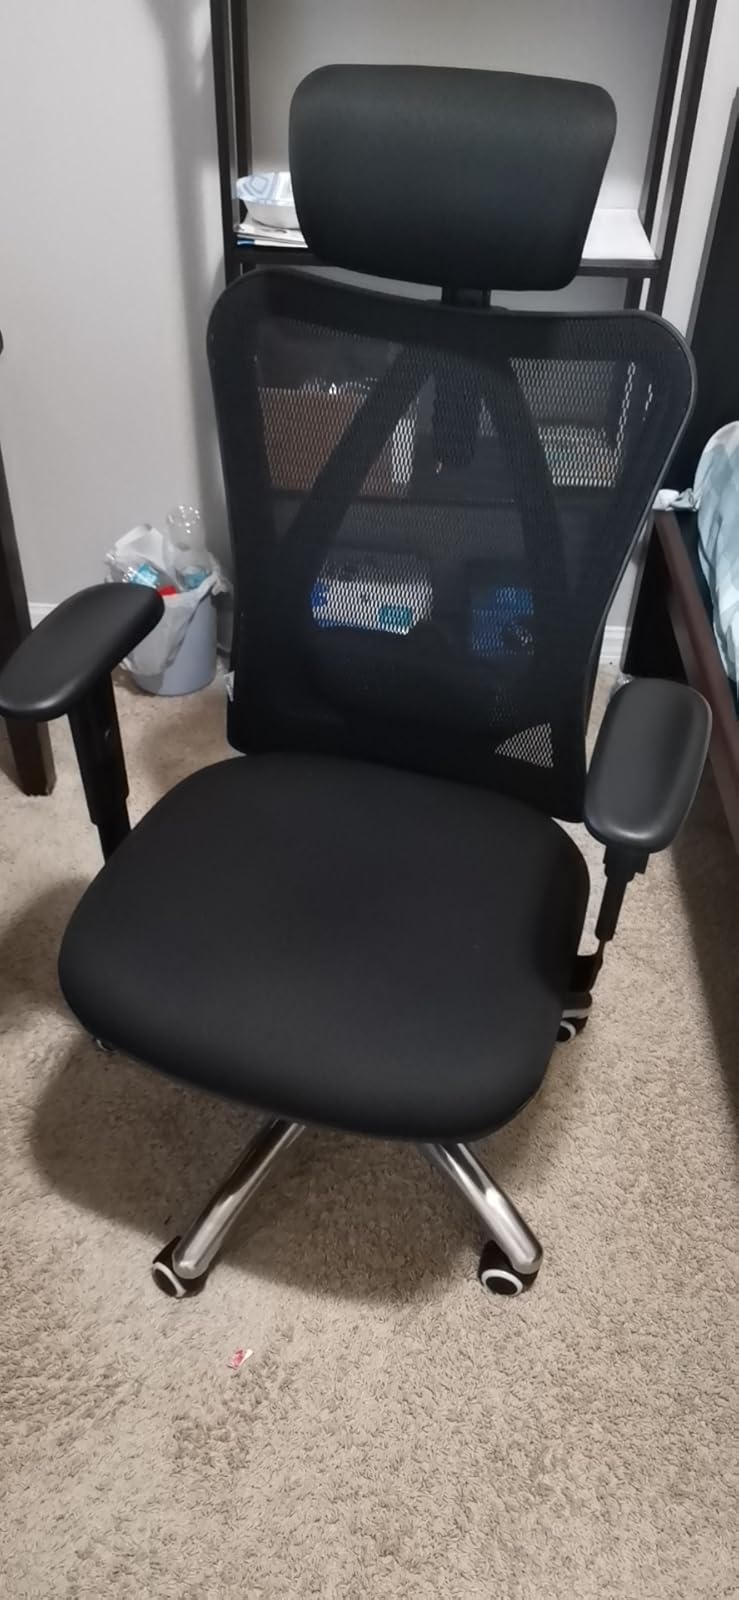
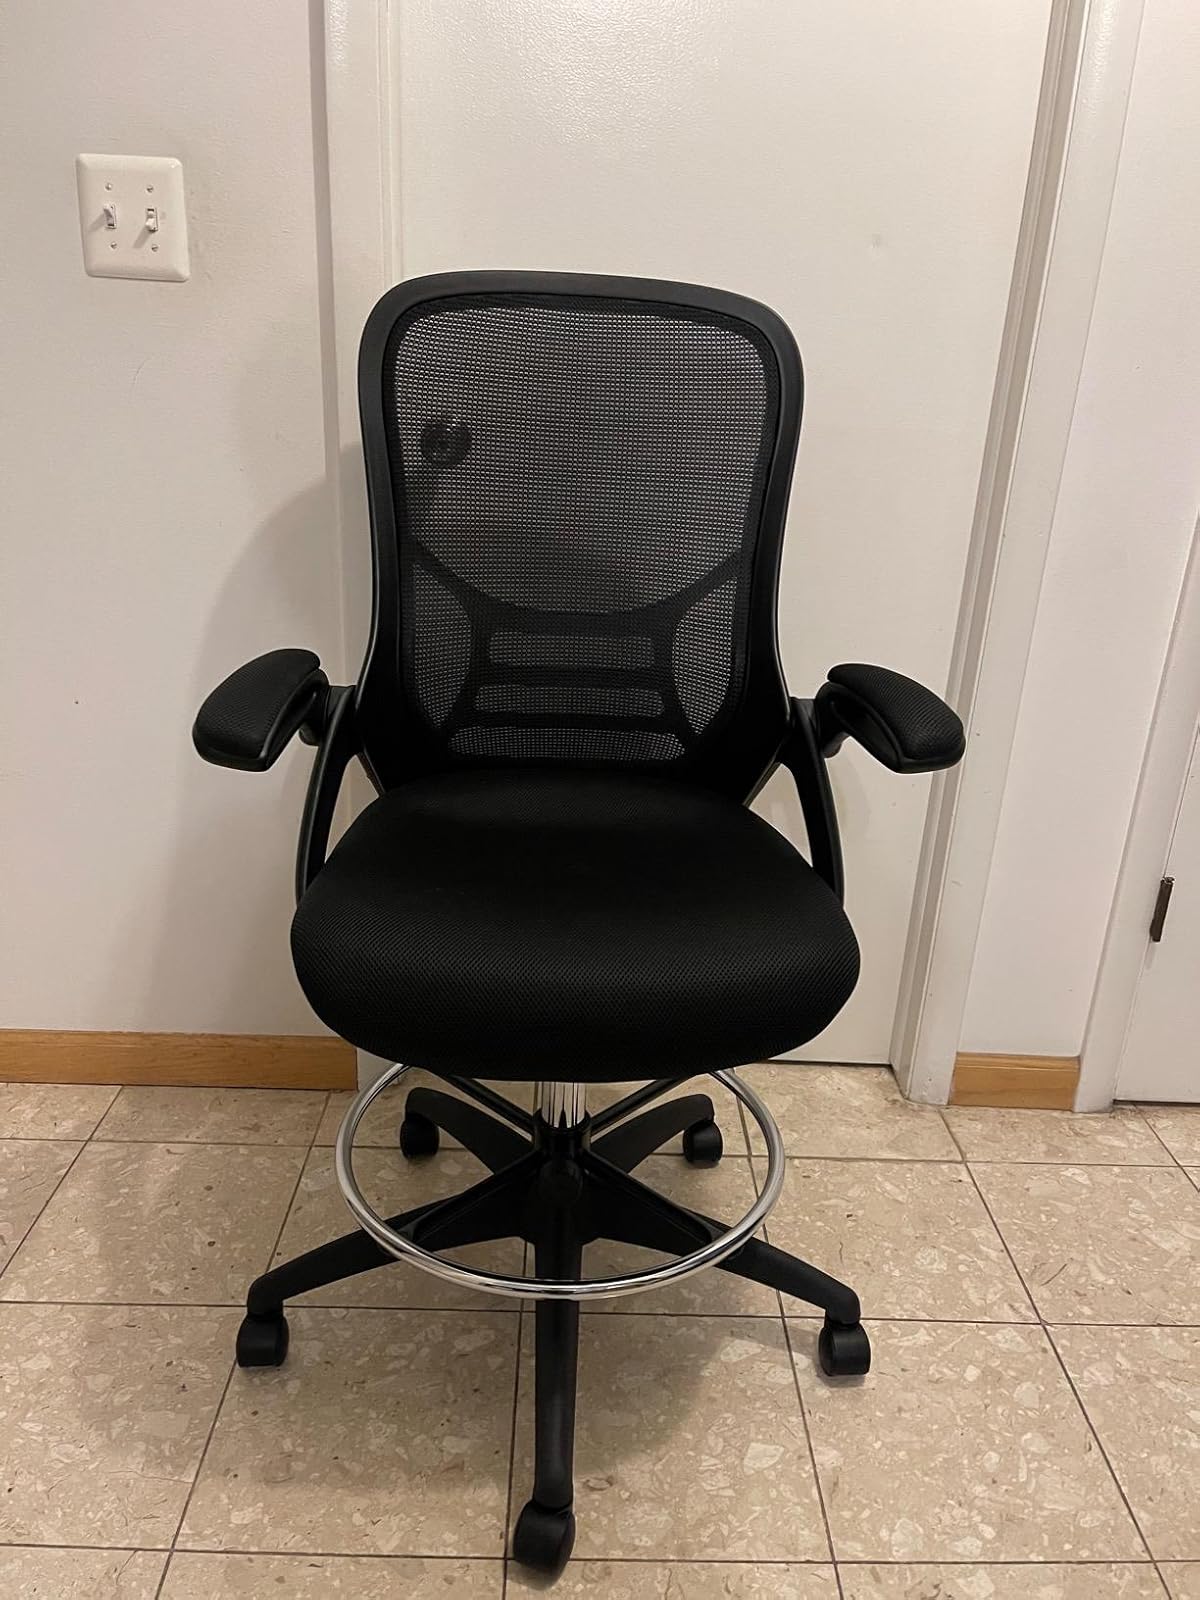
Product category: items_chair
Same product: no